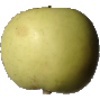
Label: Apple Golden 3